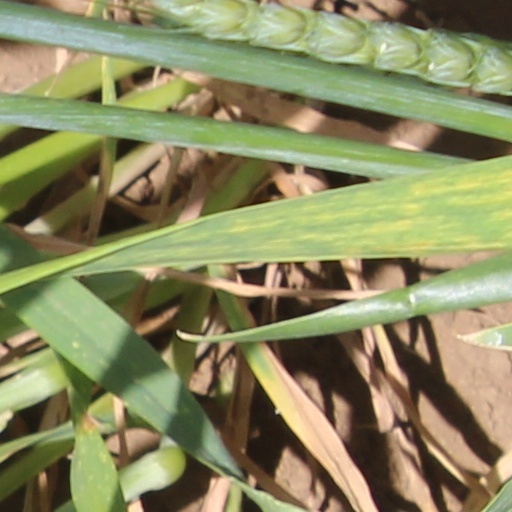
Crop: wheat